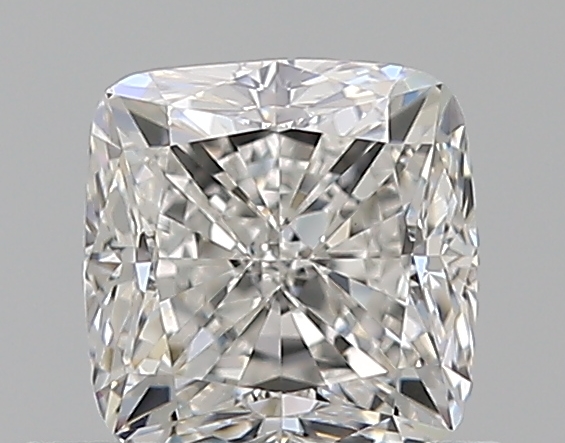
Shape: cushion
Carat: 0.72
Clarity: VVS2
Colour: F
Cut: GD
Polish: EX
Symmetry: VG
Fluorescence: N
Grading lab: GIA
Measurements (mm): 4.85 x 4.72 x 3.48